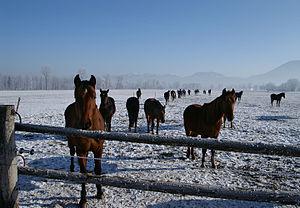
Le cheval de sport suisse est un stud-book de chevaux de sport géré en Suisse, pour la pratique des sports équestres. Ce stud-book a absorbé l'ancienne race de l'Einsiedeln.
Braunvieh